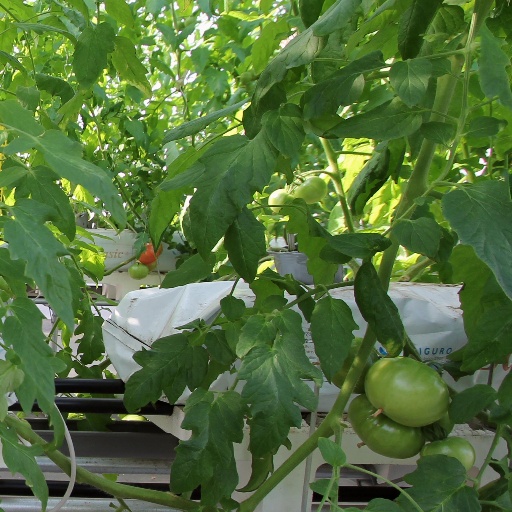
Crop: tomato